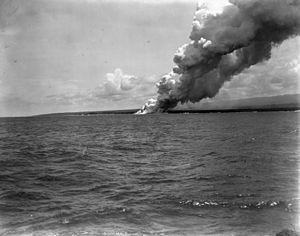
Mont Matavanu éruption volcanique sur l'île de Savai'i, 1905. Русский: Гора Matavanu извержения вулкана на острове Савайи, 1905.